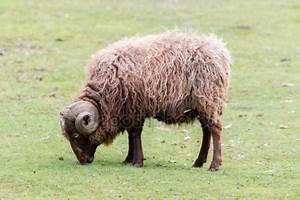
sheep